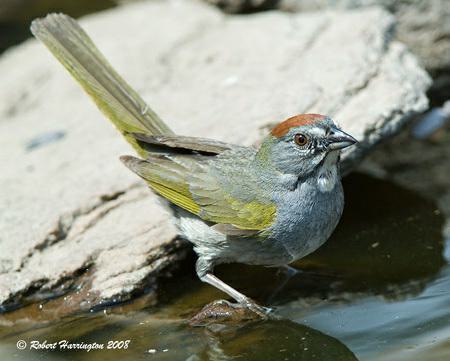
A photo of a green tailed towhee